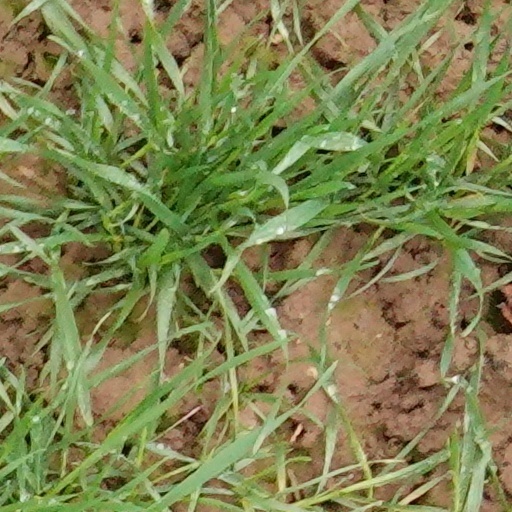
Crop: wheat